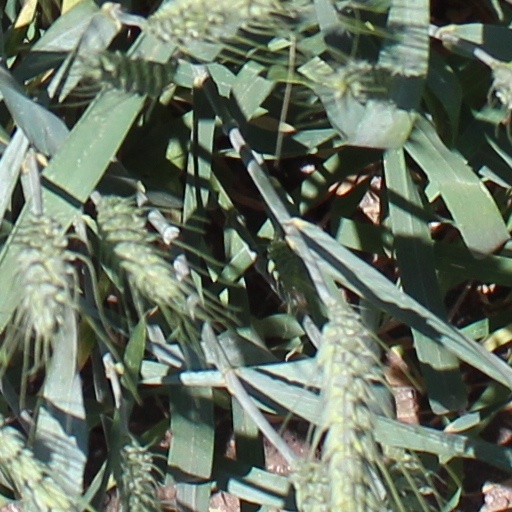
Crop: wheat